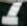
Number: 7